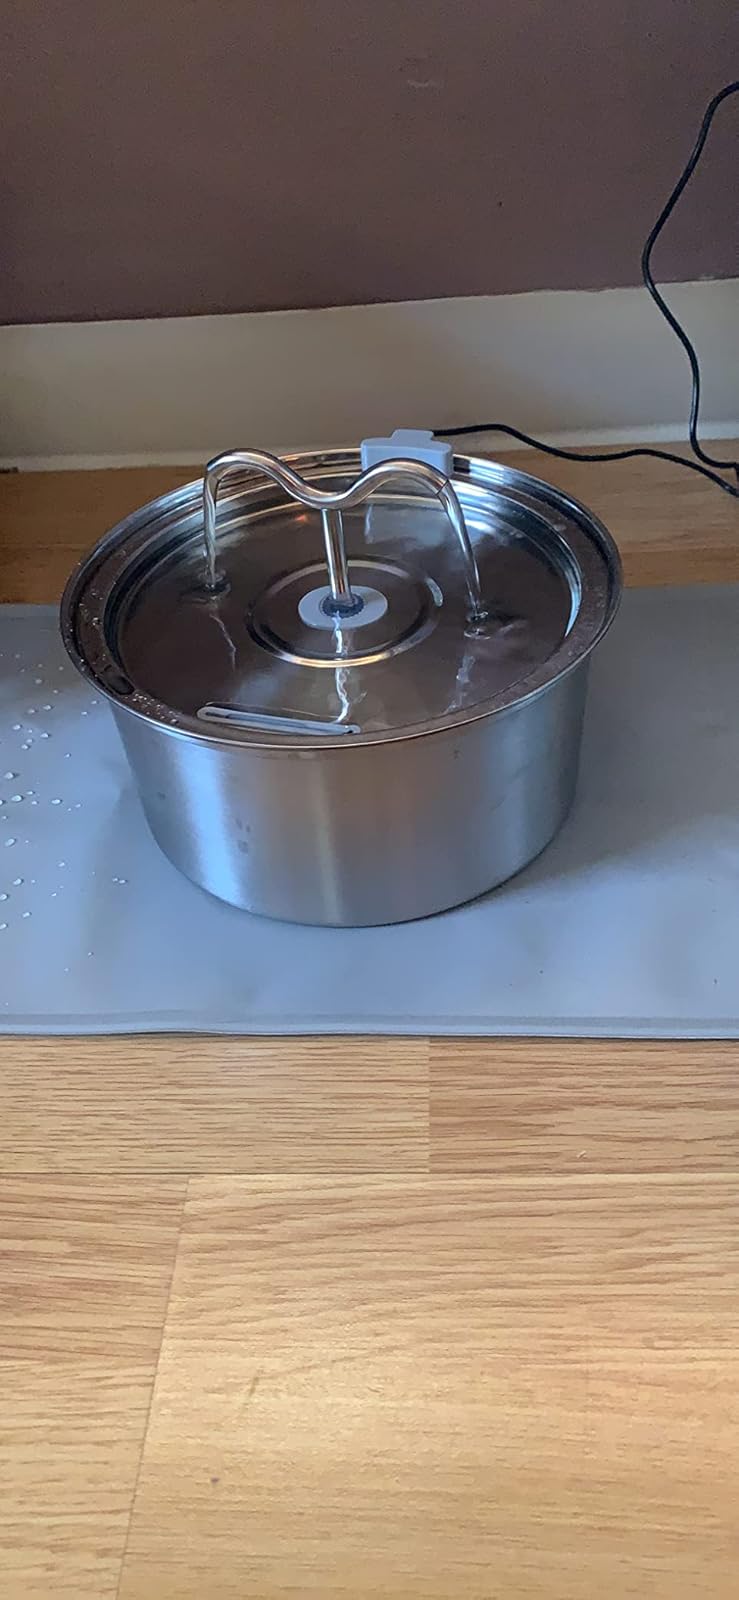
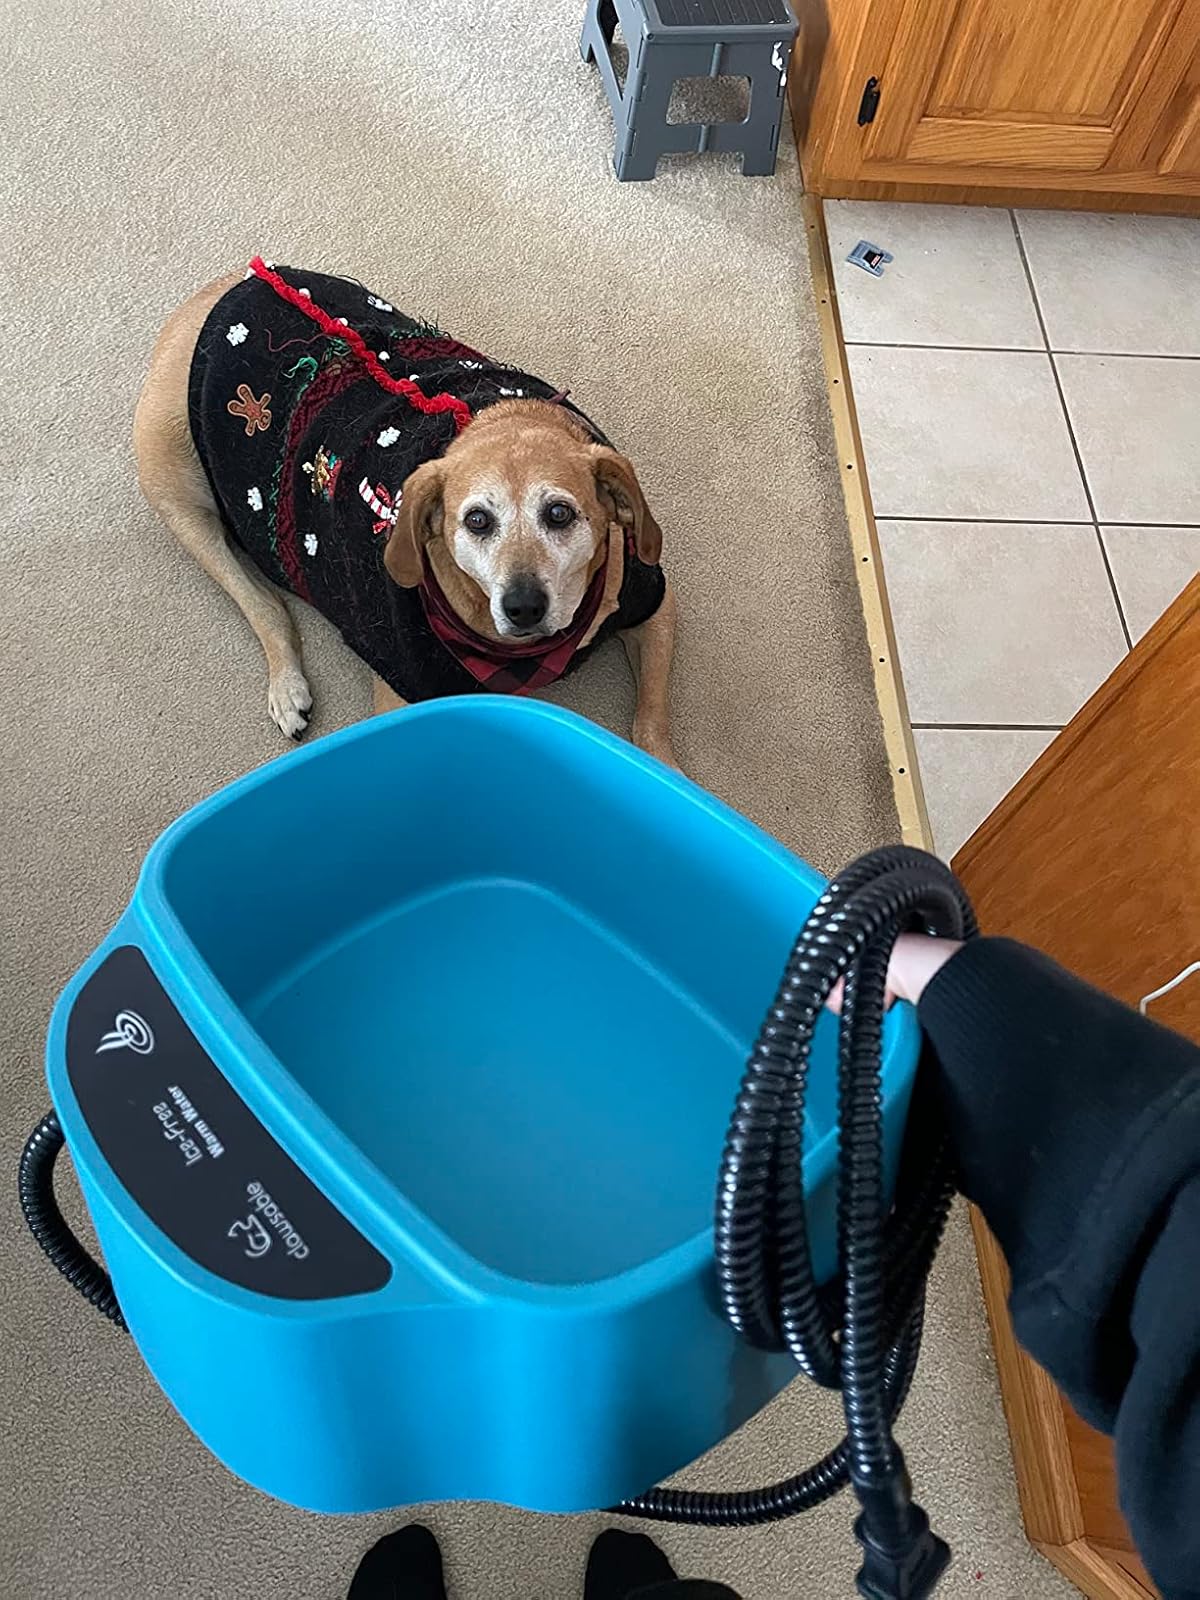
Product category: items_bowl
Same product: no